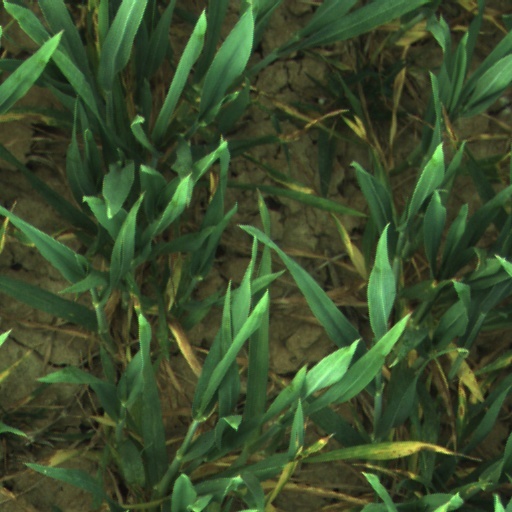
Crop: wheat